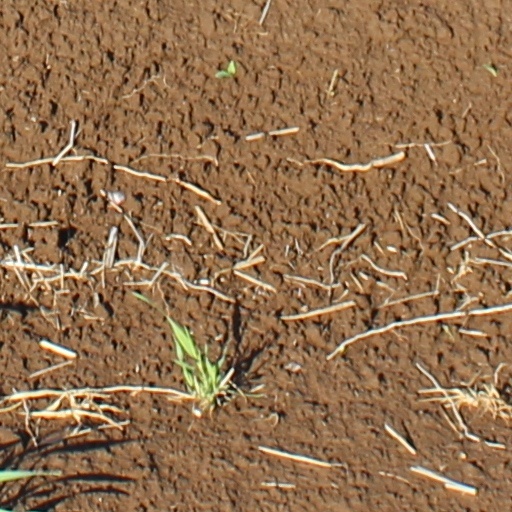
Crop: wheat